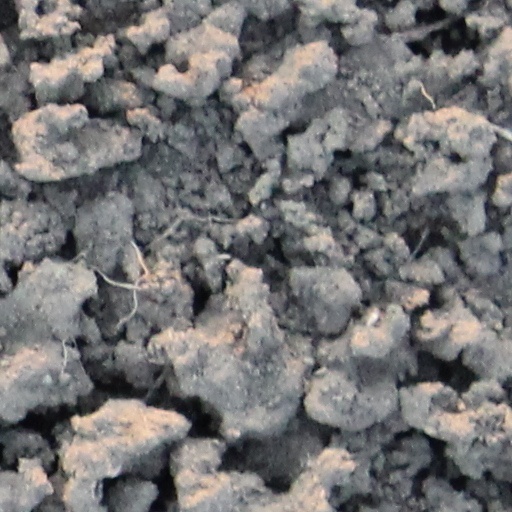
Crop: wheat